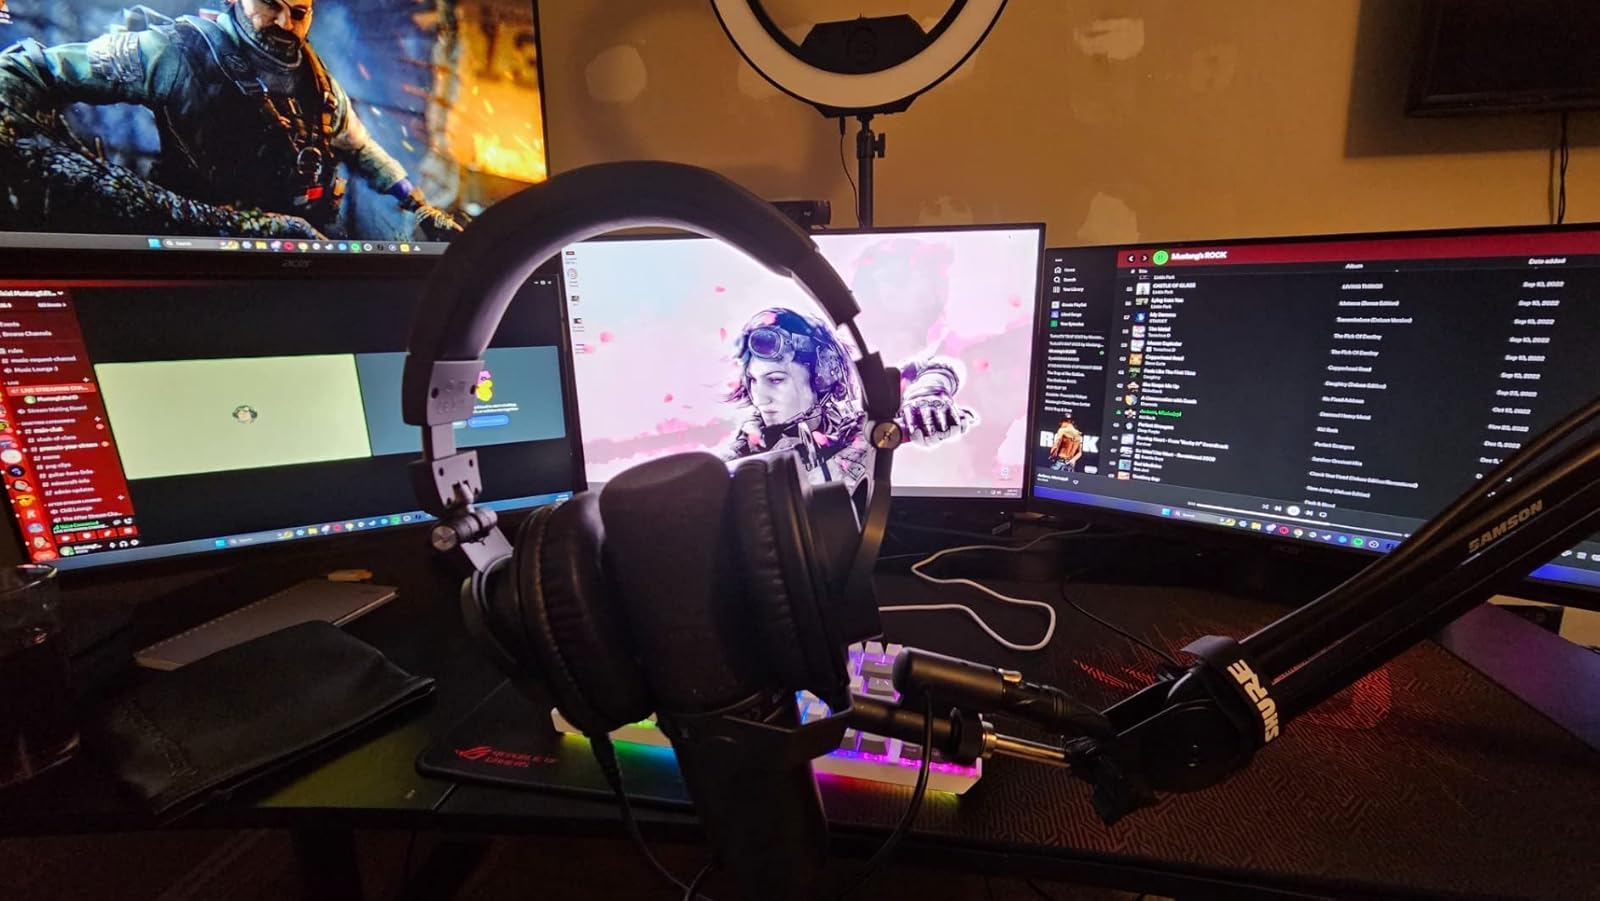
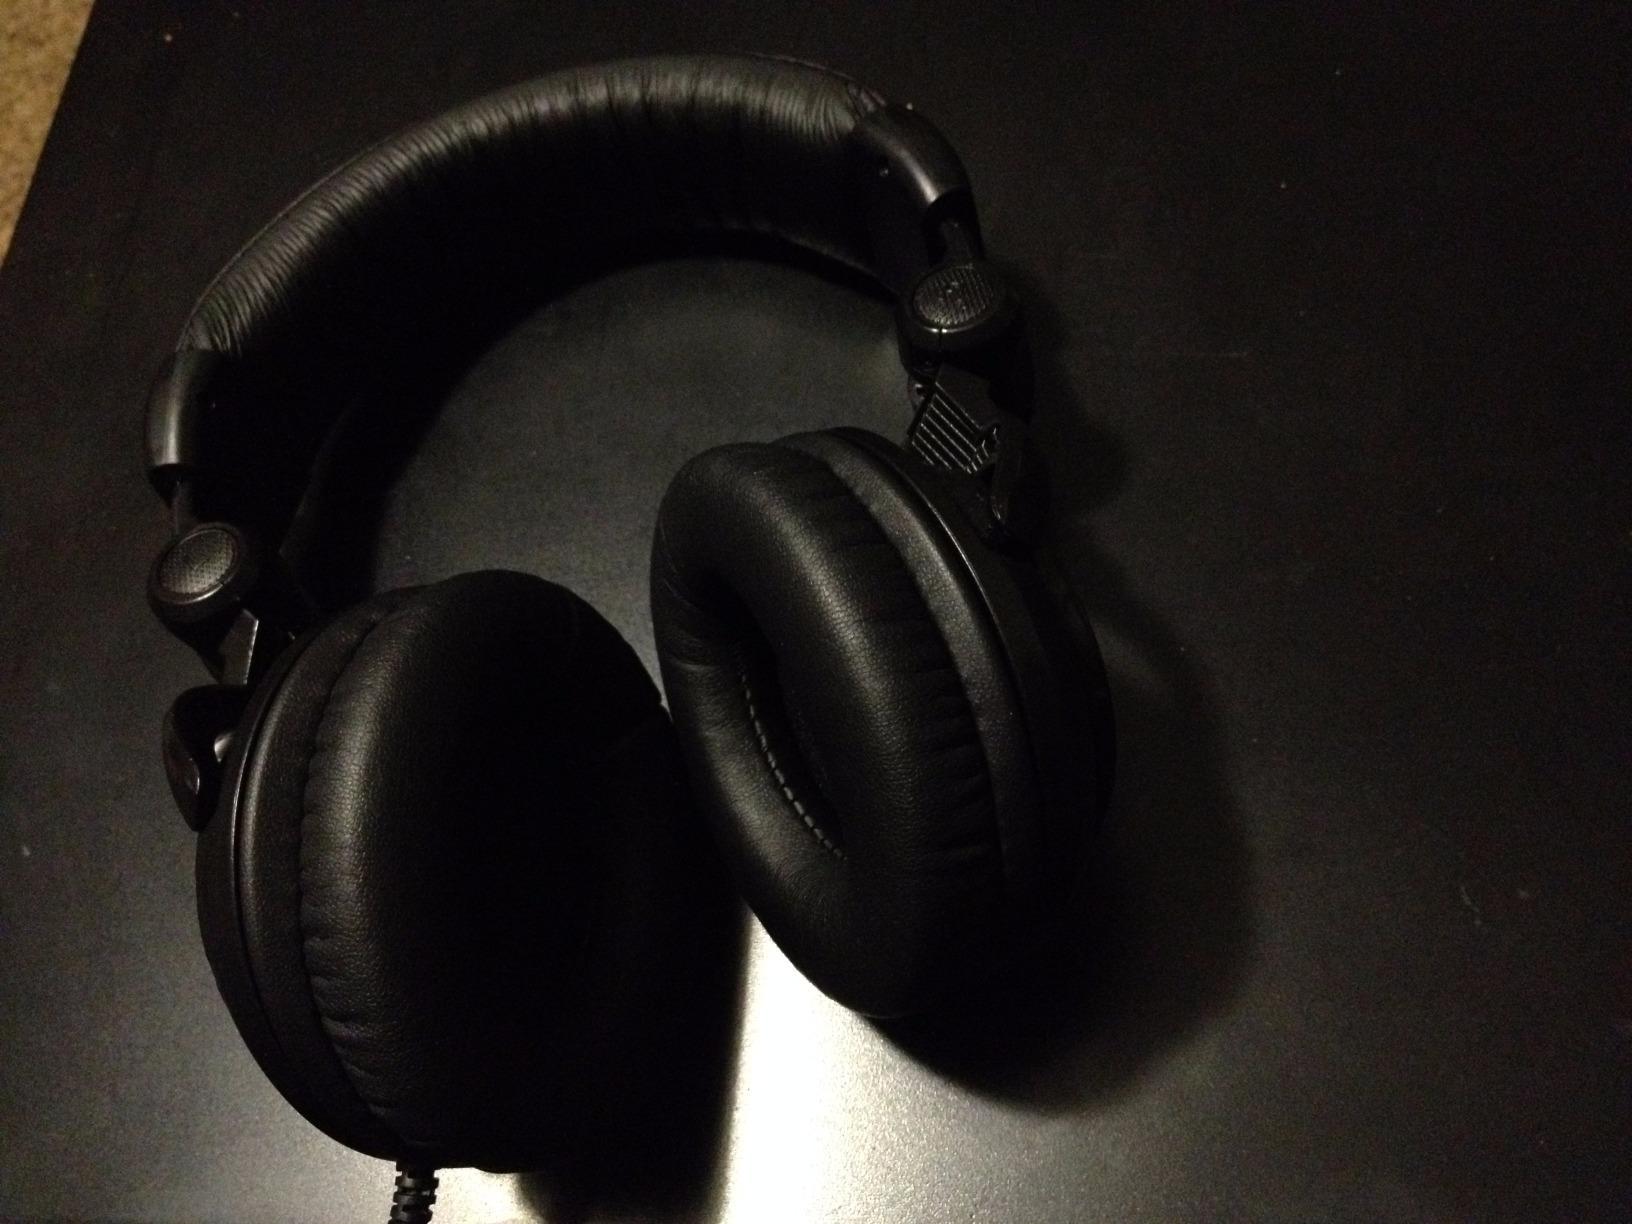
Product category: headphones
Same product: no